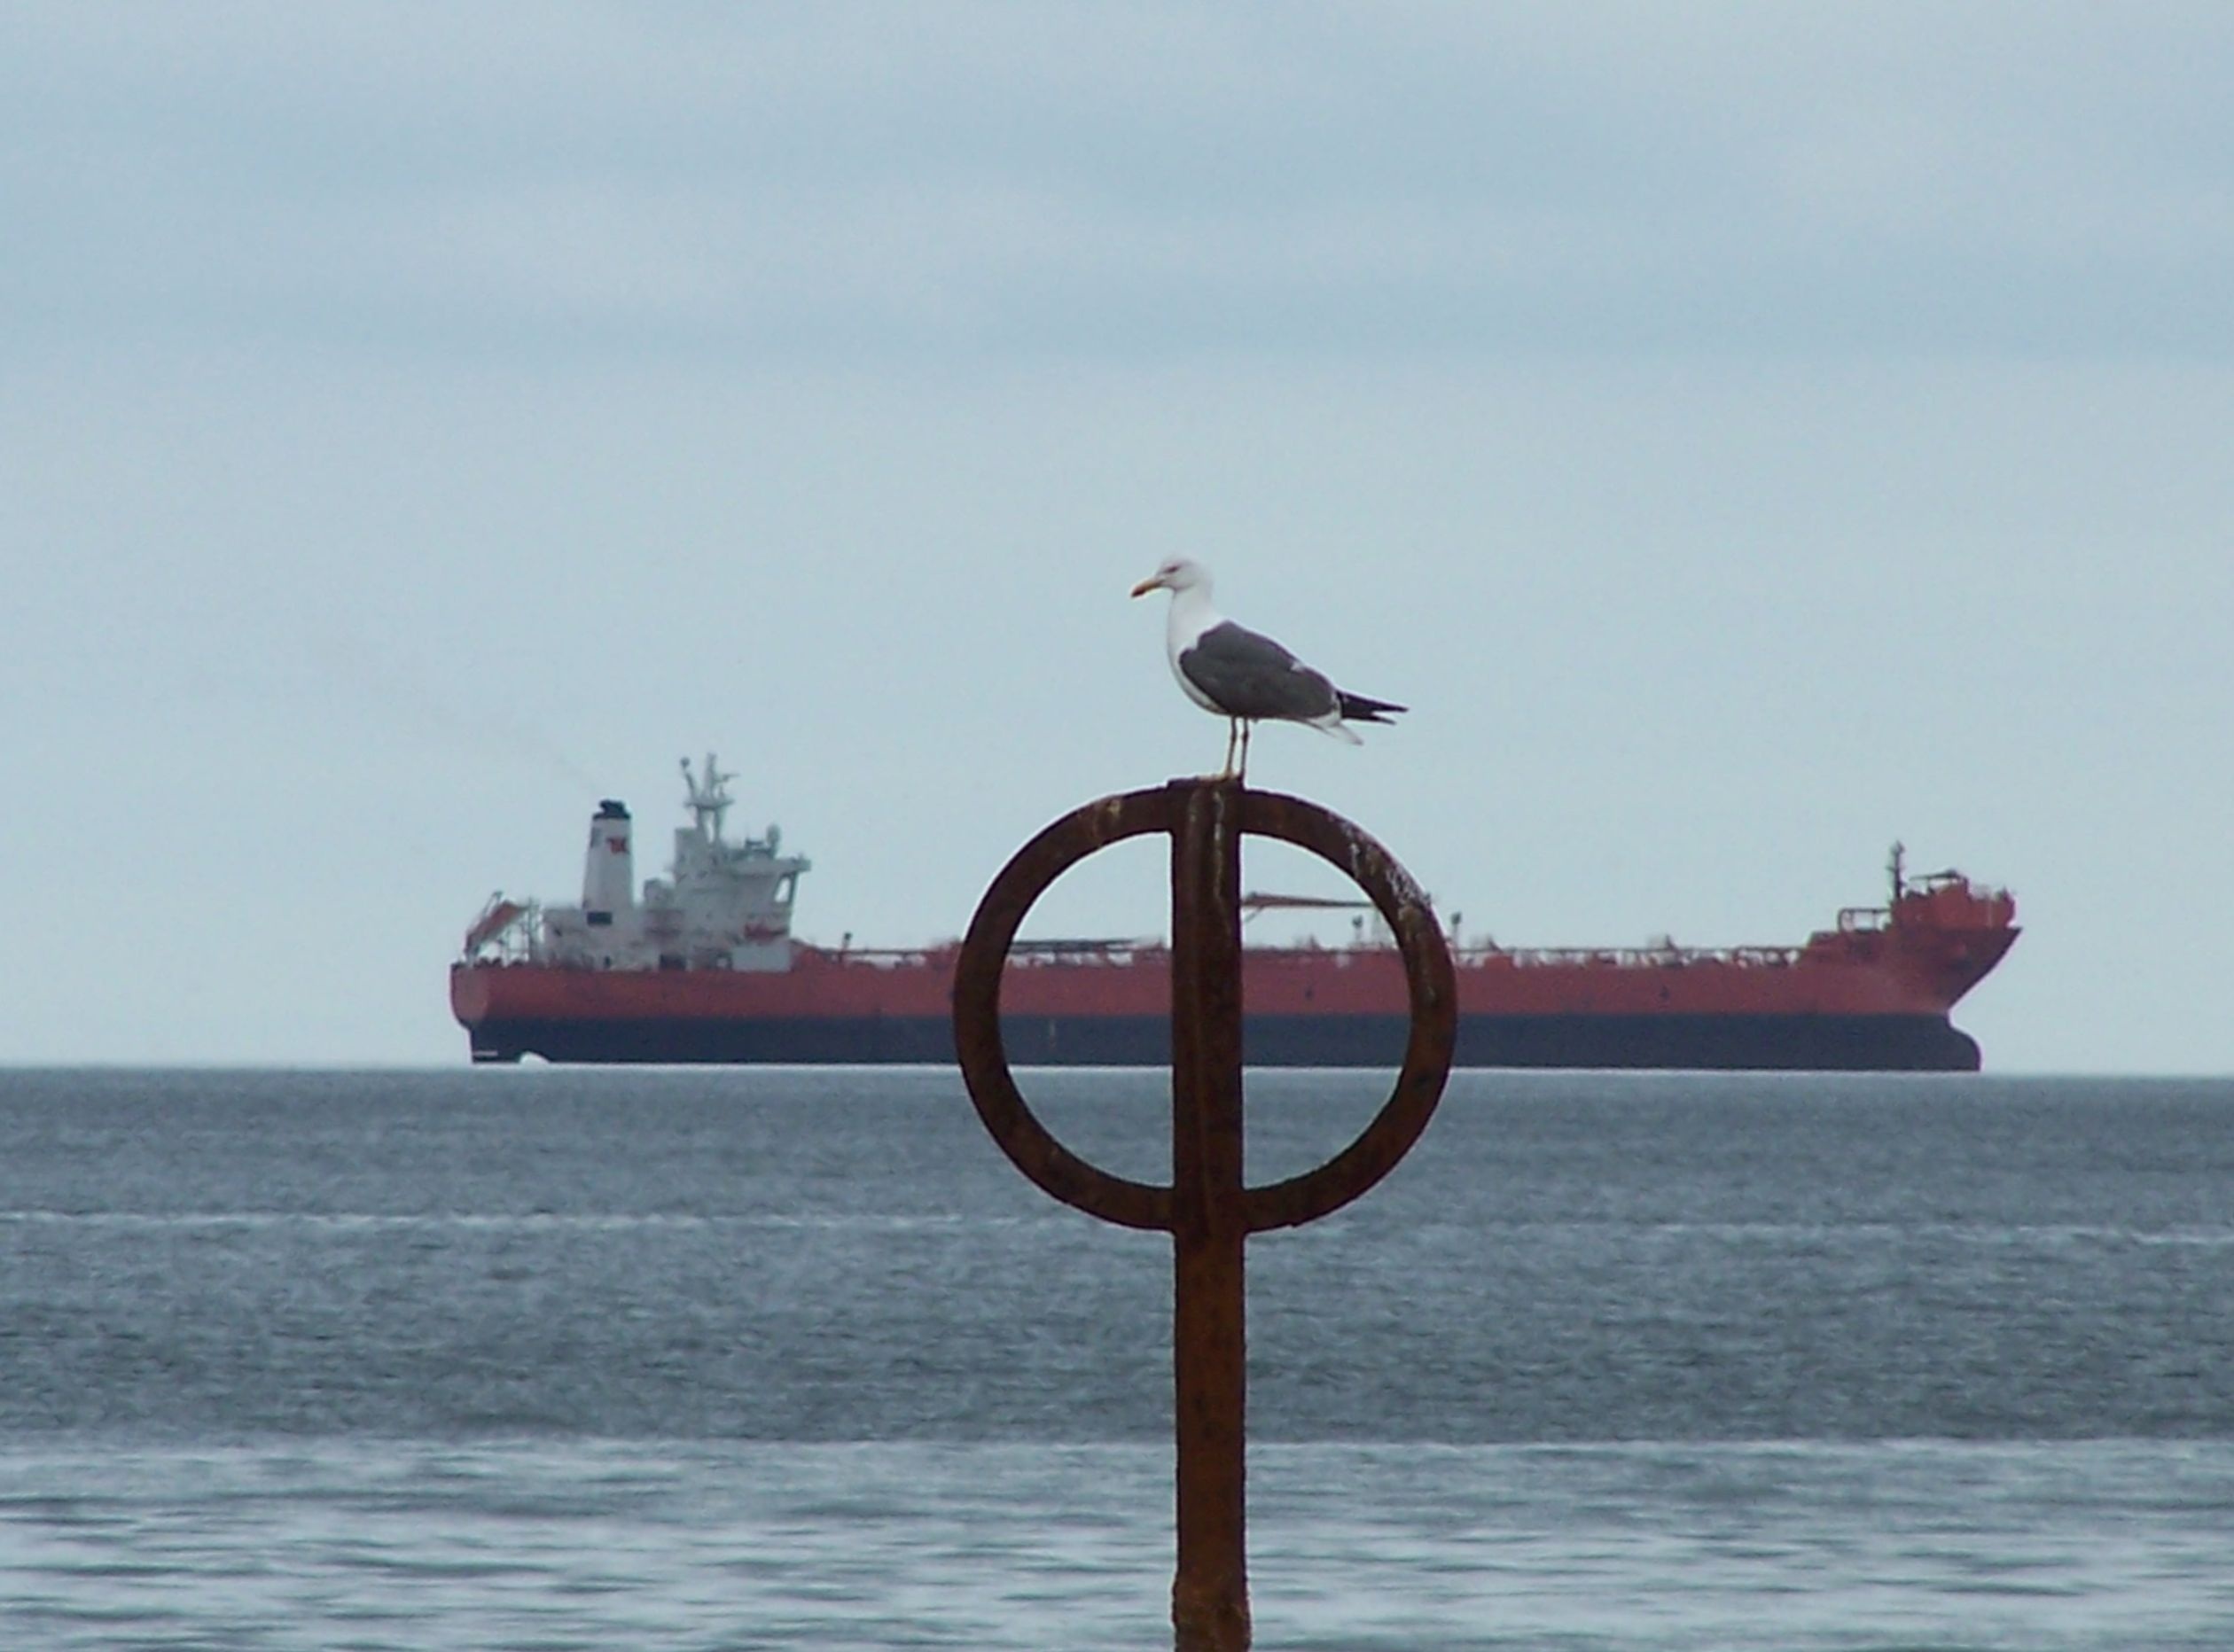
sea, coast, ocean, boat, ship, seagull, vehicle, cargo ship, watercraft, feb, peace of mind, transport ship